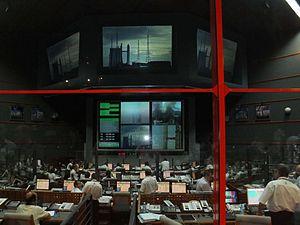
Le Centre spatial guyanais, en abrégé CSG, est un centre de recherche spatial et une base de lancement française et européenne, situés dans les communes de Kourou et Sinnamary, en Guyane française. Il a été mis en service en 1968. Les lanceurs européens Ariane, utilisés principalement pour le lancement des satellites de télécommunications, sont lancés depuis cette base. Complétant Ariane 5 dont la capacité d'emport est de 9,6 tonnes en orbite géostationnaire et 20 tonnes en orbite basse, deux nouveaux ensembles de lancement destinés à de nouveaux types de fusée sont introduits - Vega et Soyouz - permettant à l'Agence spatiale européenne de disposer d'une gamme complète de lanceurs. La base est gérée conjointement par le Centre national d'études spatiales, Arianespace et l'Agence spatiale européenne.
Ariane 5 est un lanceur de l'Agence spatiale européenne, développé pour placer des satellites sur orbite géostationnaire et des charges lourdes en orbite basse. Il fait partie de la famille des lanceurs Ariane et a été développé à compter de 1995 pour remplacer Ariane 4, dont les capacités limitées ne permettaient plus de lancer de manière concurrentielle les satellites de télécommunications de masses croissantes, alors que ce secteur était auparavant le point fort du lanceur européen.